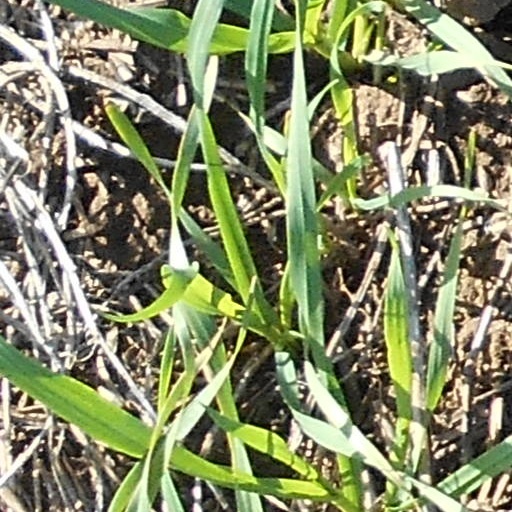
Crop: wheat